Bhishma (1936 film)

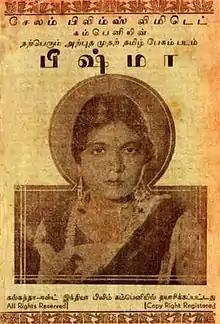
Poster

Bhishma, also known as Bhishma Pratigna is a 1936 Indian Hindu mythological film directed by P. Y. Altekar. It is based on the character of the same name from the Indian epic "Mahabharata".